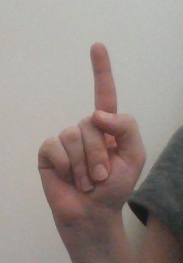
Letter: bb